Singapore National Day parade

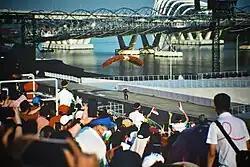
A Red Lions parachutist during the parade in 2022.

Due to the ongoing COVID-19 pandemic in Singapore, the 2020 parade was replaced by a series of broadcast-only events, beginning with the Prime Minister's National Day Message and a downsized parade at the Padang. Appearances by the Mobile Column, Red Lions, and flyovers by F-15SG fighters were scheduled across Singapore, while the traditional Funpacks given at the parade were shipped to each resident. Online programming, home activity ideas, and social media campaigns were also organized. A cultural segment took place at the Star Performing Arts Centre in the evening, reduced to only around 100 performers with social distancing enforced. The organizers stated that they wanted to bring the event "across the island into every Singaporean's home".